Davoud Noushi Soufiani

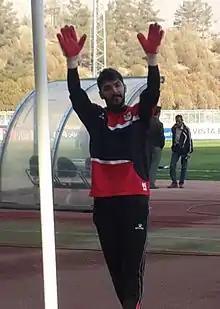

Davoud Noushi Soufiani (born 15 July 1990) is an Iranian football goalkeeper who plays for Zob Ahan Esfahan in Persian Gulf Pro League.